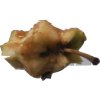
Label: apples